Ville-sur-Cousances

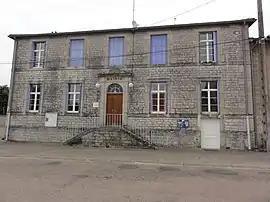
The town hall in Ville-sur-Cousances

Ville-sur-Cousances is a commune in the Meuse department in Grand Est in north-eastern France.